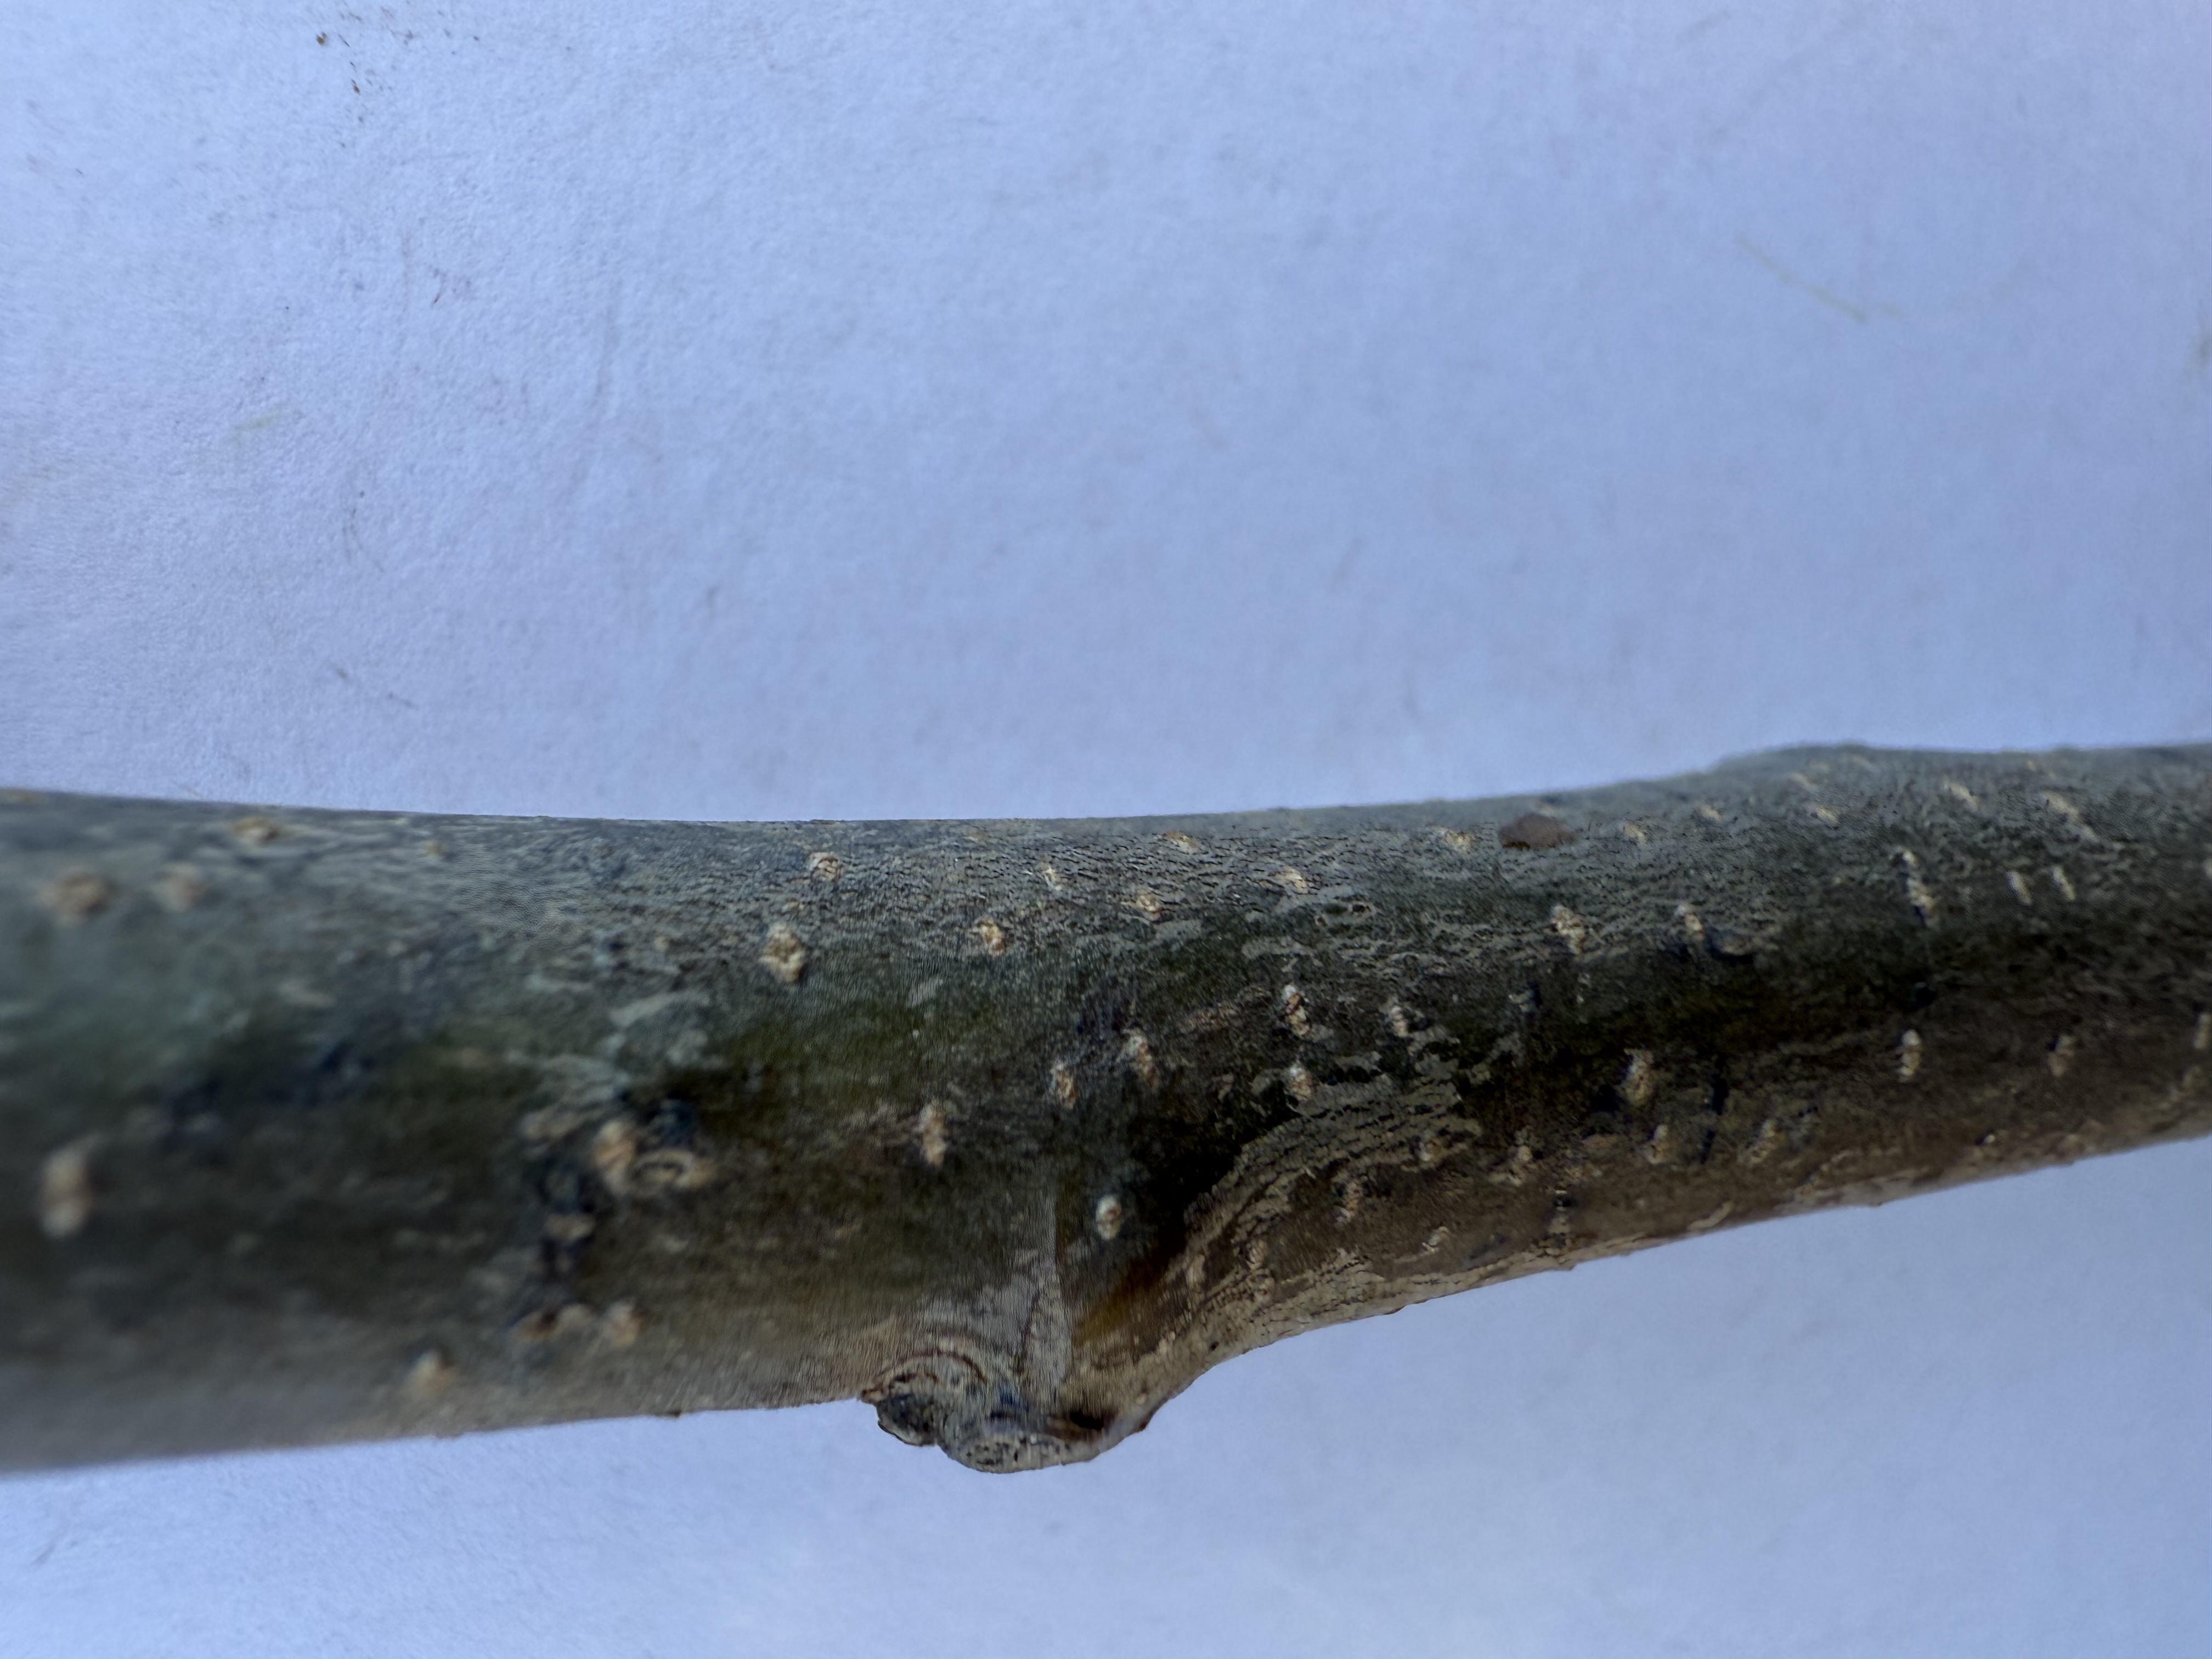
Variety: Chestnut